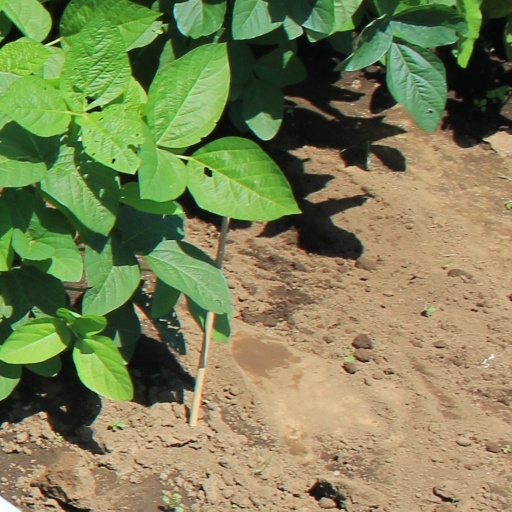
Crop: soybean